Narcissus (plant)

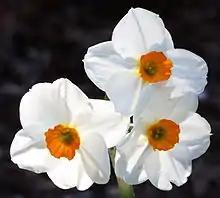
"Narcissus" "Geranium" 8 W-O

Daffodil breeding has introduced a wide range of colours, in both the outer perianth tepal segment and the inner corona. In the registry, daffodils are coded by the colours of each of these two parts. Thus "Geranium", Tazetta (Division 8) as illustrated here with a white outer perianth and orange corona is classified as 8 W-O.